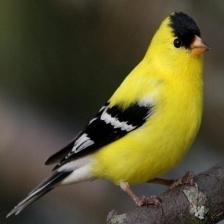
Species: AMERICAN GOLDFINCH
Scientific name: SPINUS TRISTIS
ImageNet parent category: goldfinch